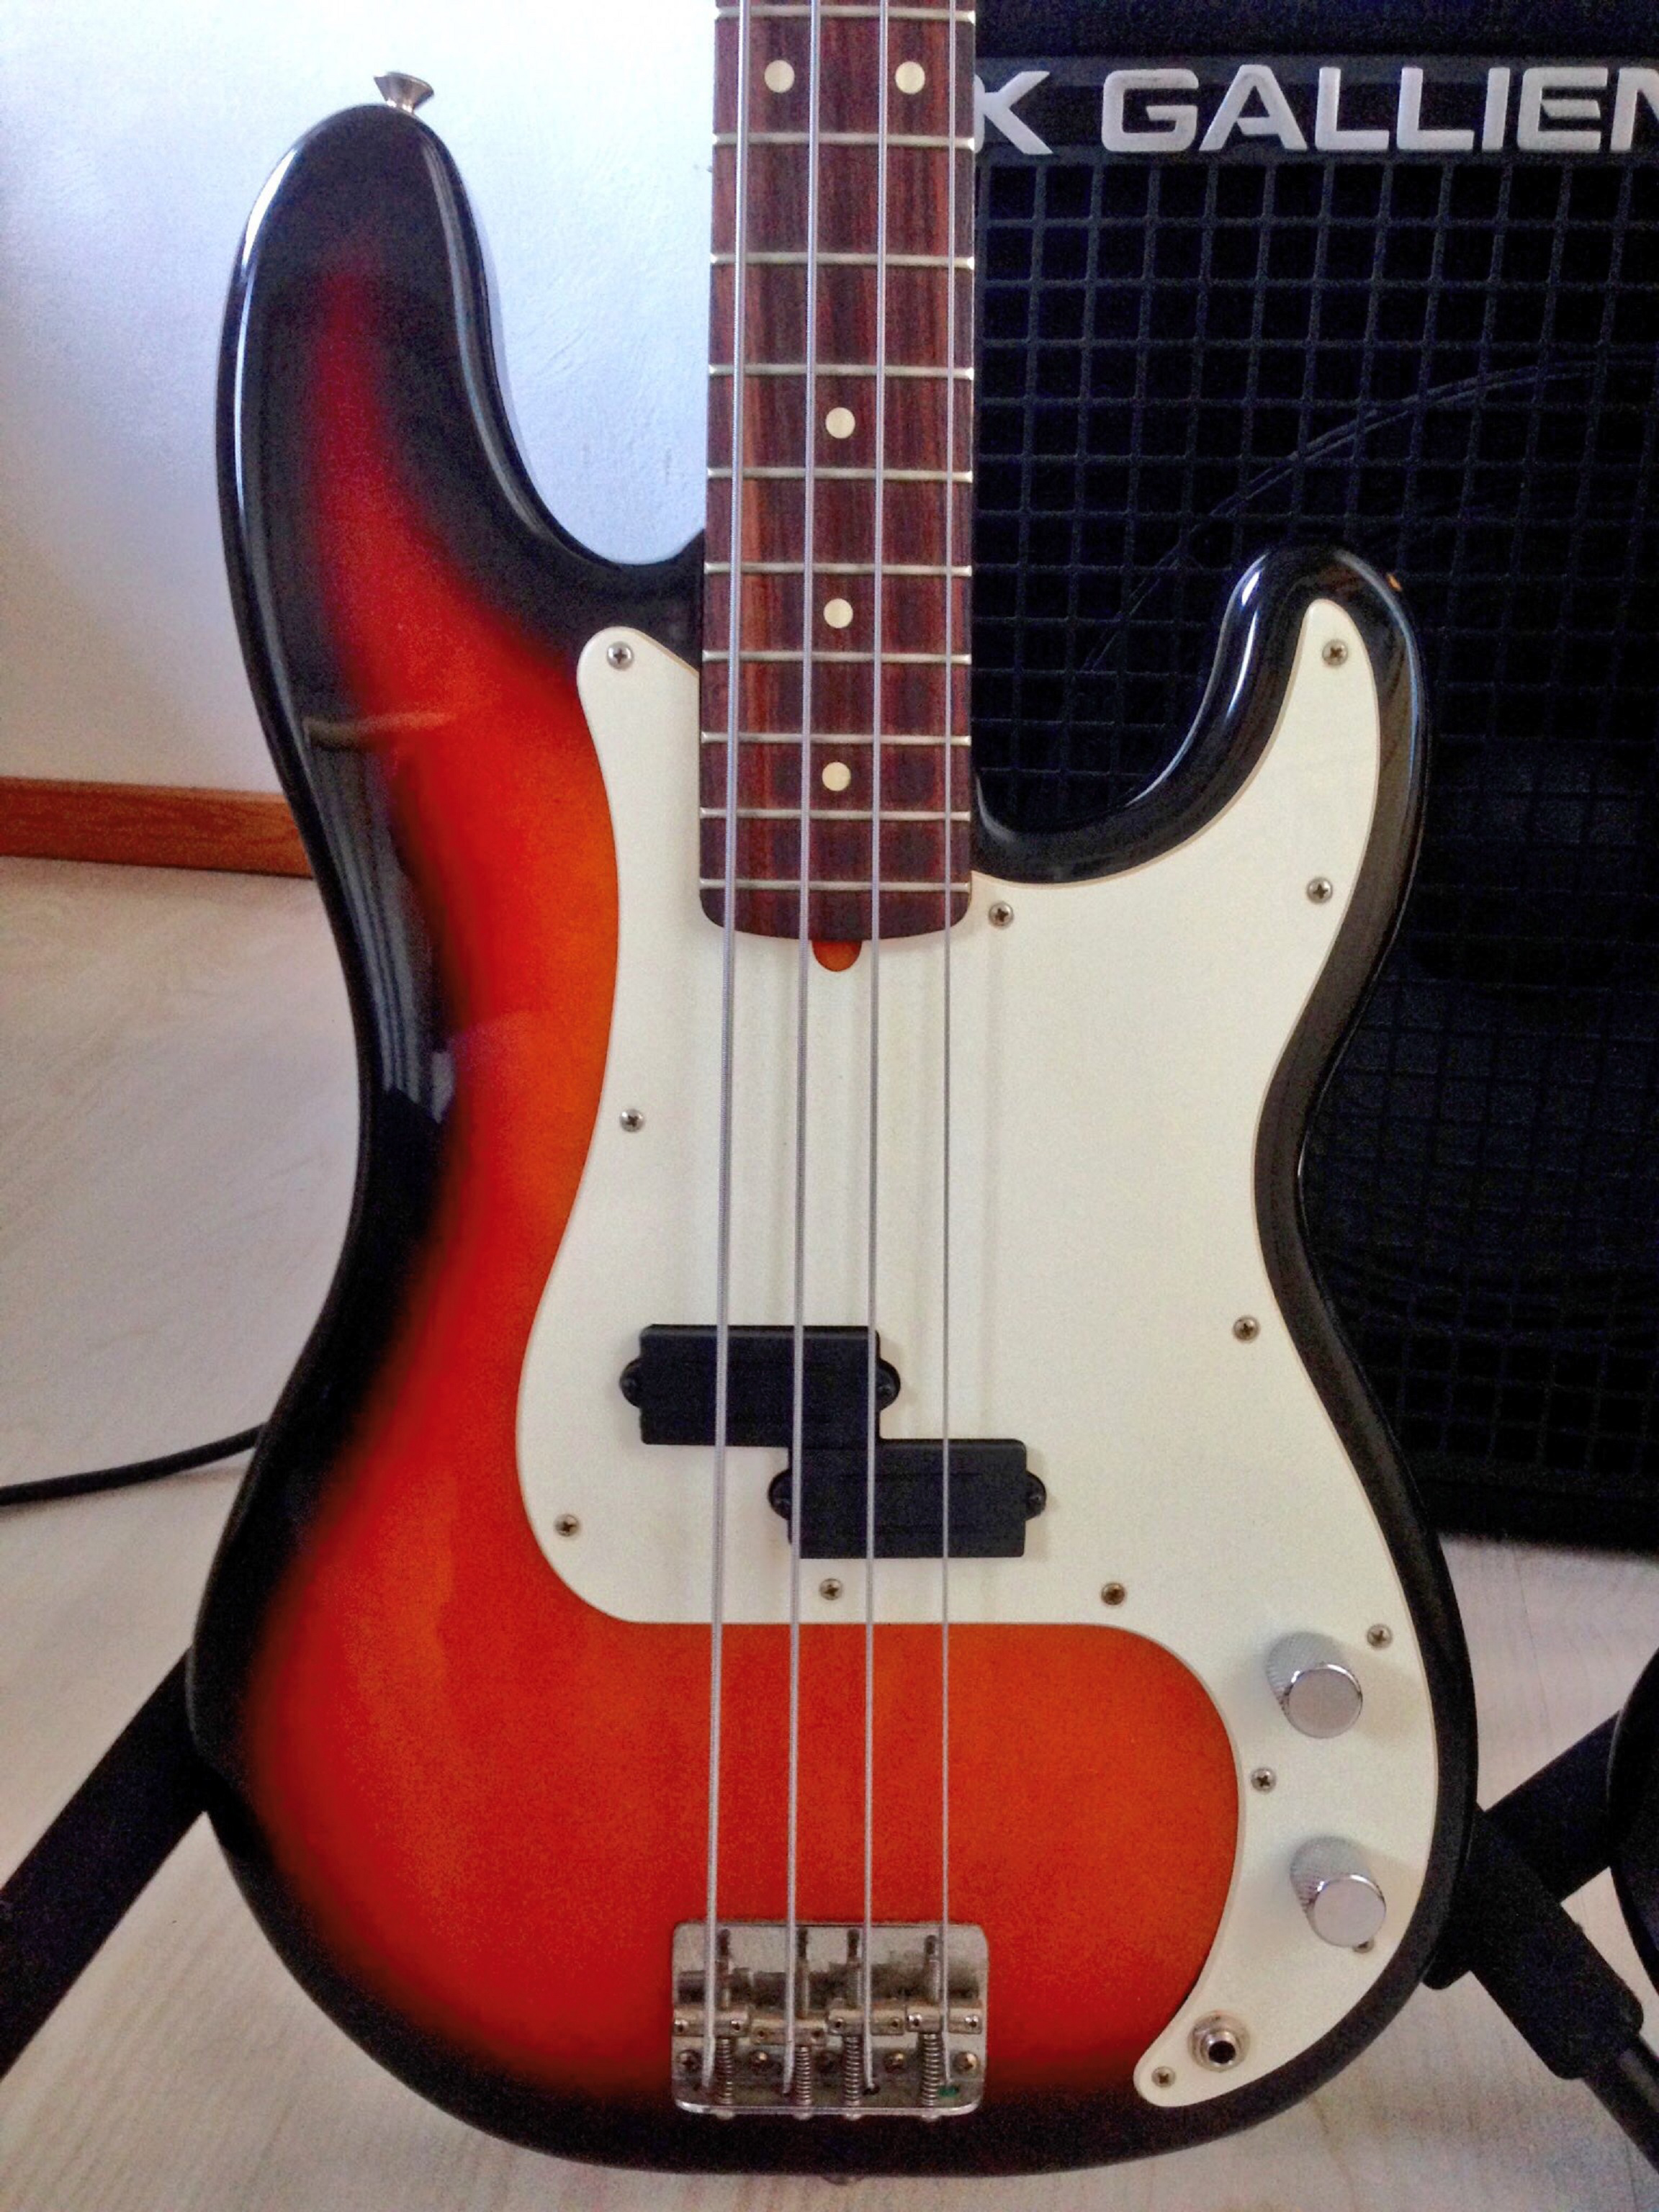
fender, precision, bass, intruments, guitar, string instrument, bass guitar, musical instrument, plucked string instruments, electric guitar, string instrument accessory, electronic musical instrument, acoustic guitar, acoustic electric guitar, electronic instrument, music, guitar accessory, slide guitar